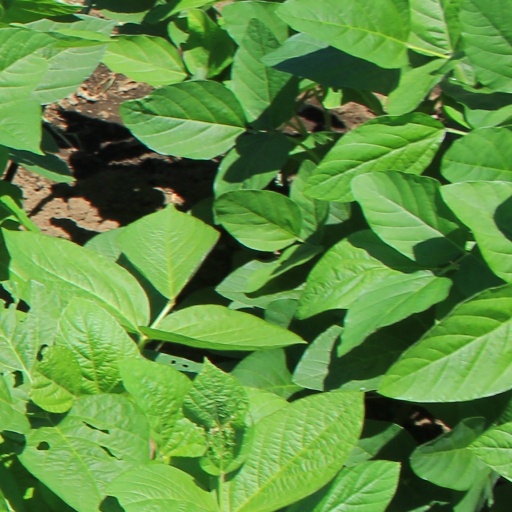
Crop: soybean